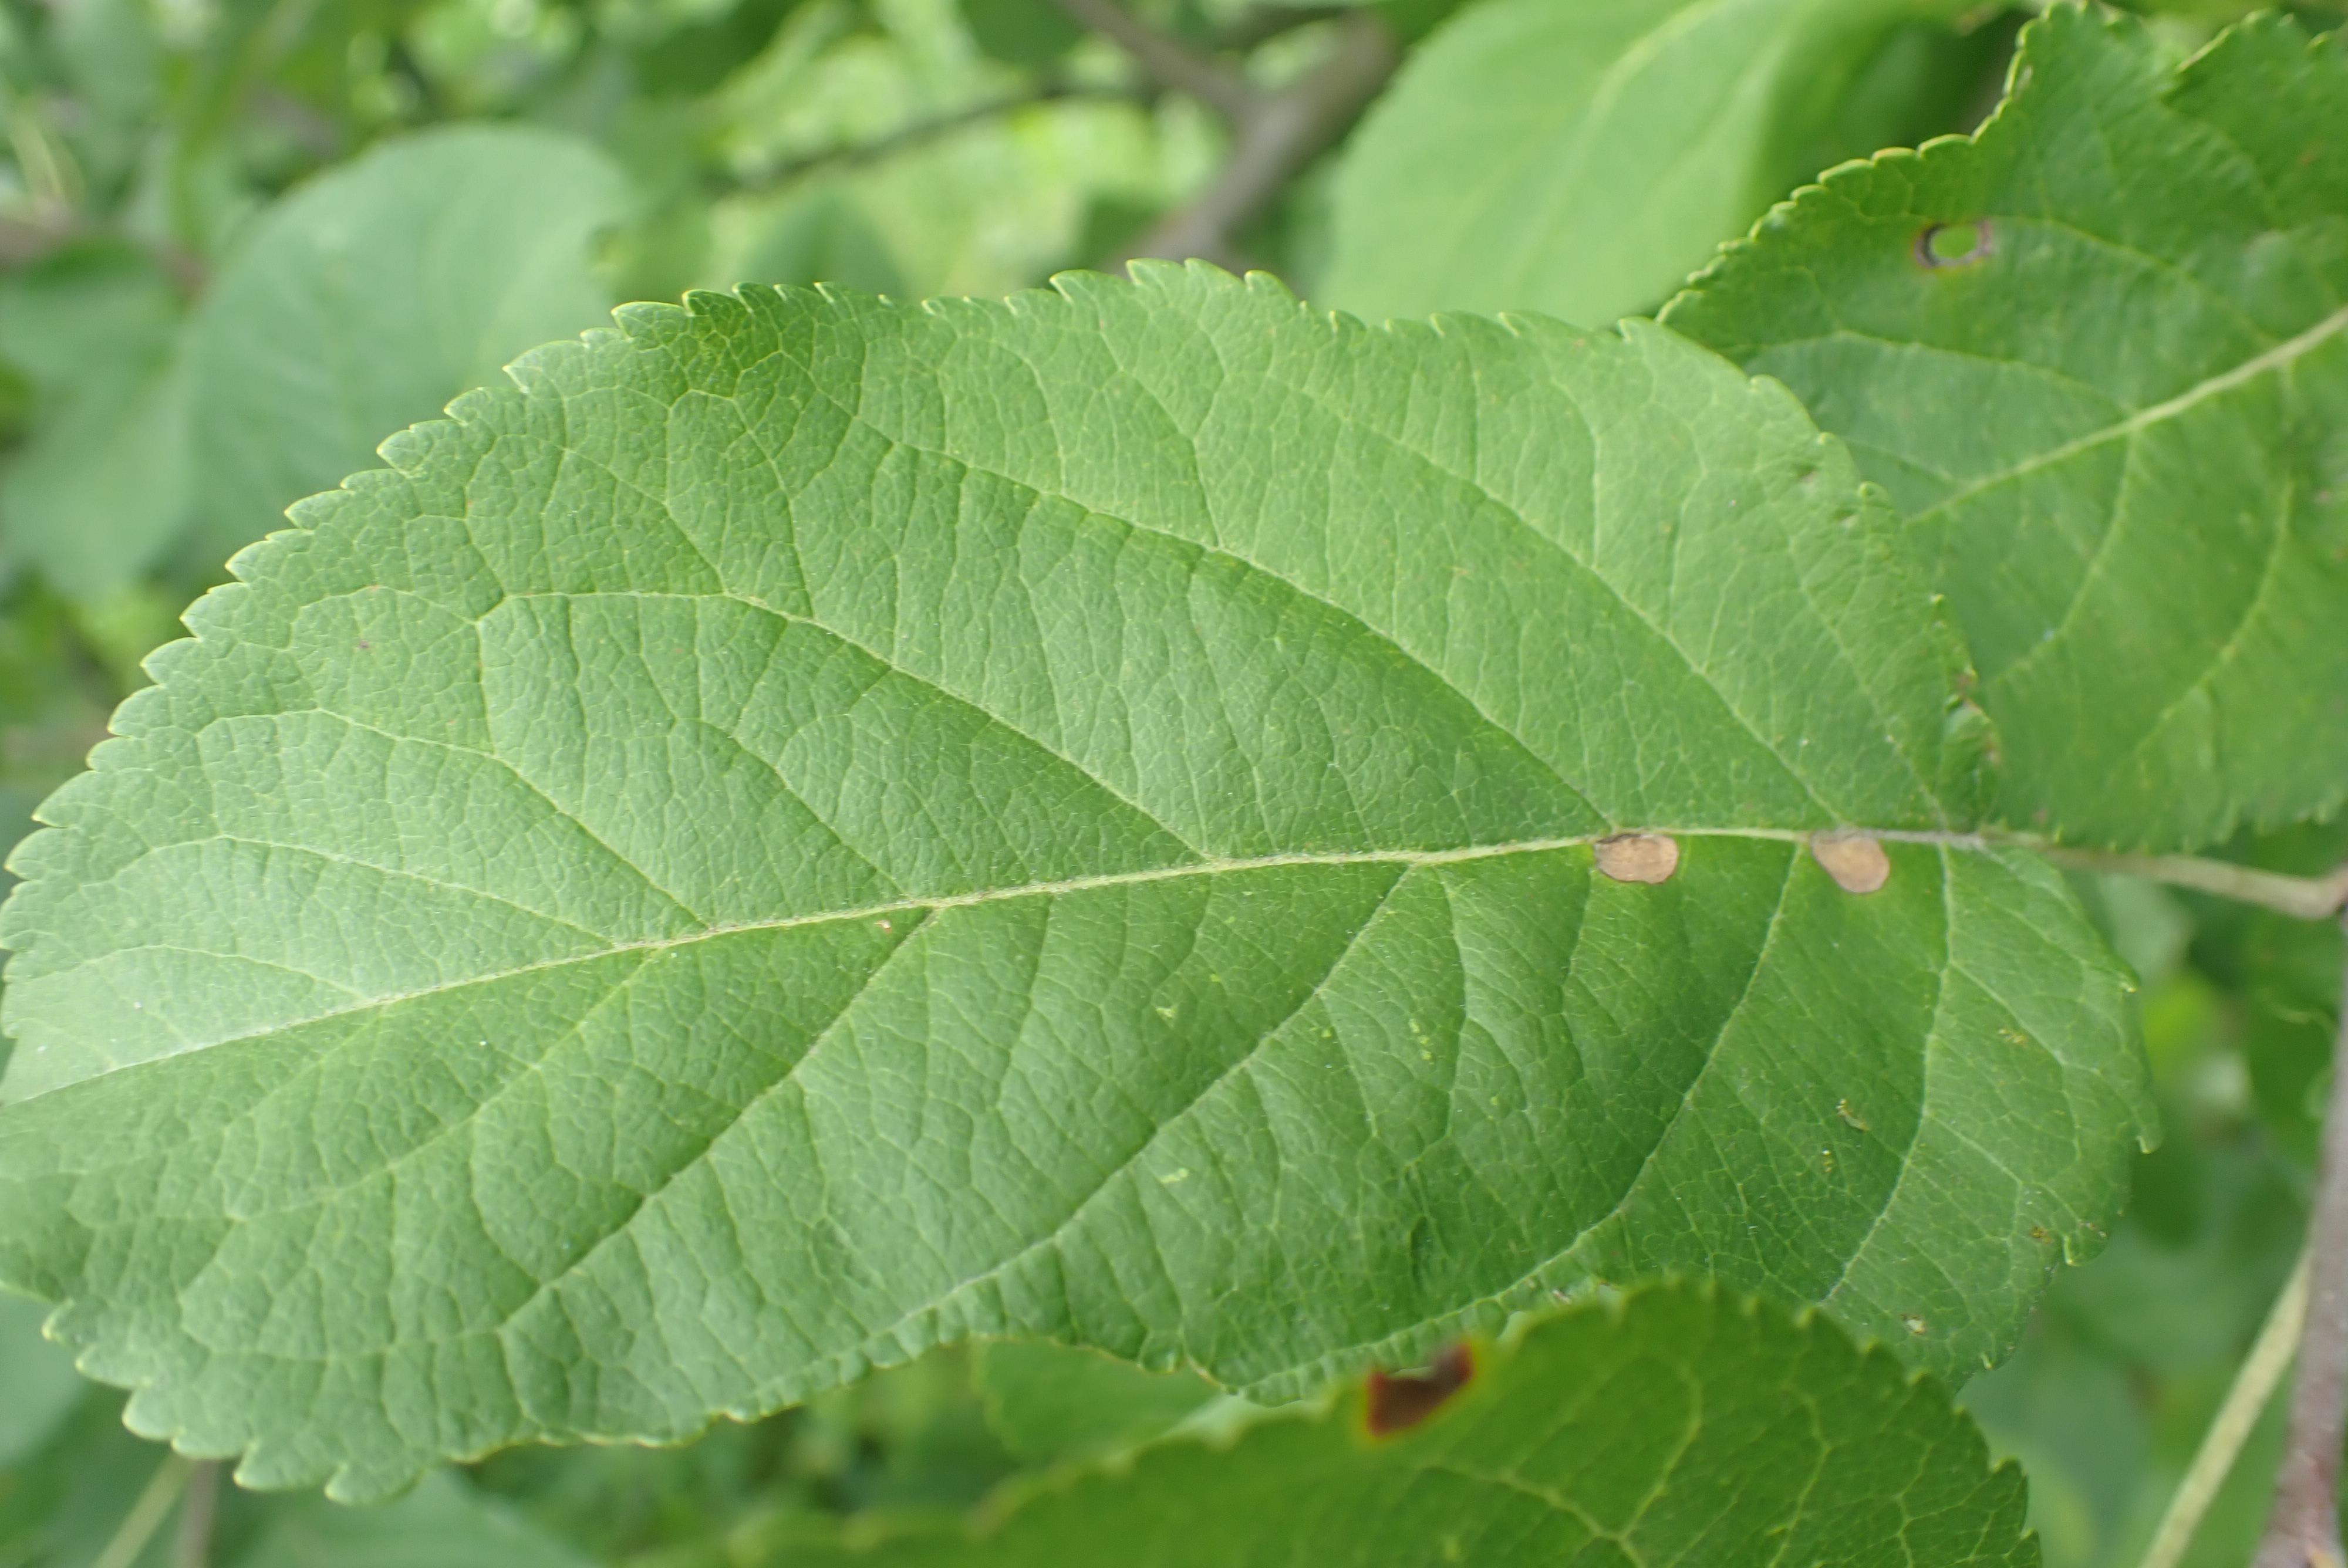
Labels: frog_eye_leaf_spot